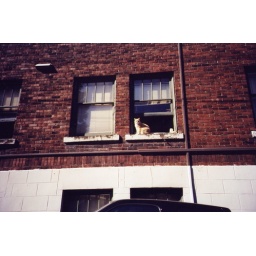
cat in the window